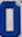
Number: 0